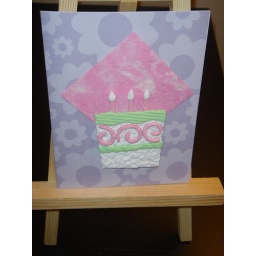
Card by DCWVPink paper by TargetBday cake by Paper Bliss